Roxana Saberi

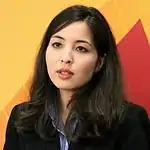

Saberi moved to Iran in 2003. US-based Feature Story News (FSN) distributed her reports to a wide range of broadcasters around the world, and Saberi's work soon became circulated to the viewers and listeners of Channel News Asia, South African Broadcasting, DW Radio, Vatican Radio, Radio New Zealand, Australian Independent Radio News, and others. She also made occasional contributions to PBS, NPR, and Fox News.